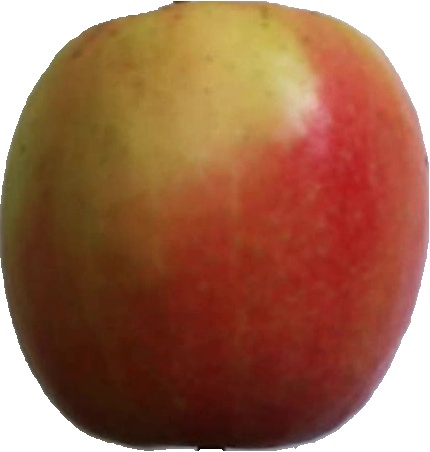
Label: apple_pink_lady_1